Chennai Port

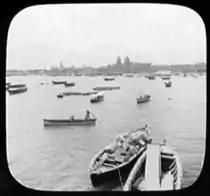
A view from the Madras harbour in 1895

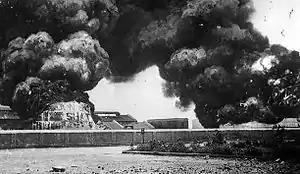
Oil tanks on fire in the Madras Harbour following the bombardment by German light cruiser "Emden" on 22 September 1914

By the late 18th century, most of the southern region of India had been conquered by the British and Madras was established as the capital of the Madras Presidency. During this period, the port flourished under the British rule, becoming an important naval base and urban center. A port at Madras was first suggested by Warren Hastings in 1770 when he was posted here, who later became the first Governor General of India. However, it was not until the 1850s that work began on a pier to berth vessels following suggestions from the Madras Chamber of Commerce and Industry. Till 1815, it was an open roadstead and exposed sandy coast, swept by occasional storms and monsoons. At the time, the natural harbour was so shallow that ships had to anchor over offshore, and cargo was delivered to and from the shore in masula boats and catamarans. Cargo losses were high, close to 90 percent, in addition to pilfering with several goods from the ships often taken to the nearby evening bazaar. A iron-screw pile pier capable of berthing larger vessels was built perpendicular to the shore in 1861. However, the storms of 1868 and 1872 made the initial piers inoperative. In 1875, Edward VII laid the foundation stone for a new port, and the masonry work for L-shaped breakwaters was started in 1876. The northern and southern groynes of the harbour were constructed, to create a still water enclosure that would be unaffected by storm and surf water. However, the groynes collapsed in 1877. The same year, construction of the south pier was commenced with concrete blocks weighing 33 tonnes each brought from Pallavaram, and the port started handling ships inside the harbour from 1881. However, again the storm of 12 November 1881 completely washed the almost-completed harbour, breaching over half a mile of breakwater. An artificial harbour was then built and the operations were started in 1881, and the pier was rebuilt in 1885, although there was a demand for relocating the entrance. Work on the harbour was completed in 1911. The Chennai Port Trust has taken the year 1881, the year of rebuilding, as the starting year. The cargo operations were carried out on the northern pier, located on the northeastern side of Fort St. George in Chennai. In the first couple of years the port registered traffic of 300,000 tonnes of cargo handling 600 ships. The first railway line in South India was laid between Madras and Arcot which started operating in 1856. By the late 19th century, the port was well connected to the other two important cities in the British colony, viz. Bombay (Mumbai) and Calcutta (Kolkata). In 1904, a new northeastern entrance was added to control siltation in the basin, after closing the original eastern entrance. The port's quays (berths) were constructed at different periods—the South Quay I in 1913, the five west quay berths between 1916 and 1920, the north quay in 1931 and the South Quay II in 1936, in the Inner Harbour, later christened Dr. Ambedkar Dock. Chennai was the only Indian city to be attacked by the Central Powers during World War I when a German cruiser, , shelled the oil depot within the port belonging to the Burmah Oil Company and raided vessels in 1914 disrupting trade, resulting in the death of at least 5 sailors. Other than Calcutta, which was practically taken over by the American army, Chennai port was the only other operational one in eastern waters during the Second World War. In 1911, the Royal Madras Yacht Club (RMYC), which is based within the Chennai Port premises, was founded by Sir Francis Joseph Edward Spring, the first chairman on the Madras Port Trust who was responsible for Chennai becoming a trading hub, especially during World War II. In 1916, the harbour office building was constructed.